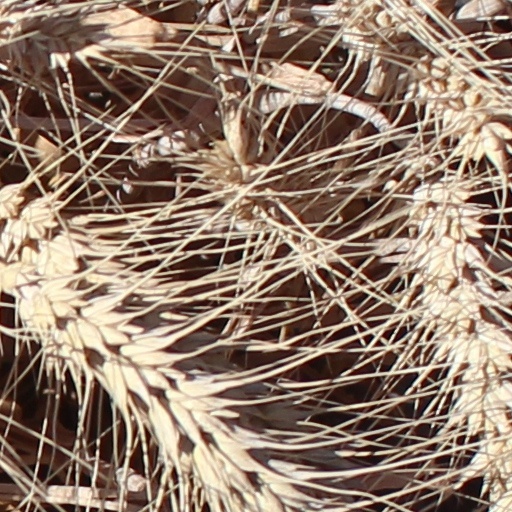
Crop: wheat